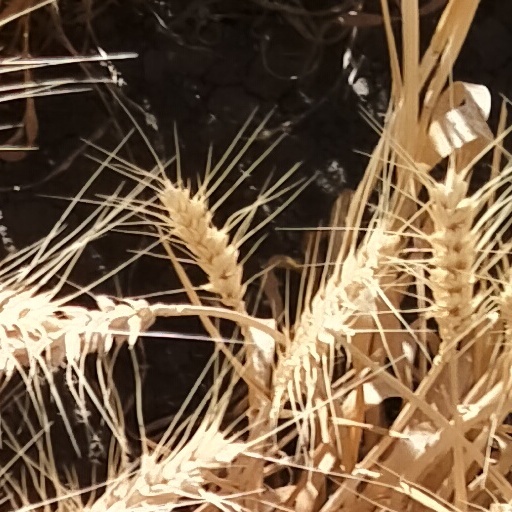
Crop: wheat